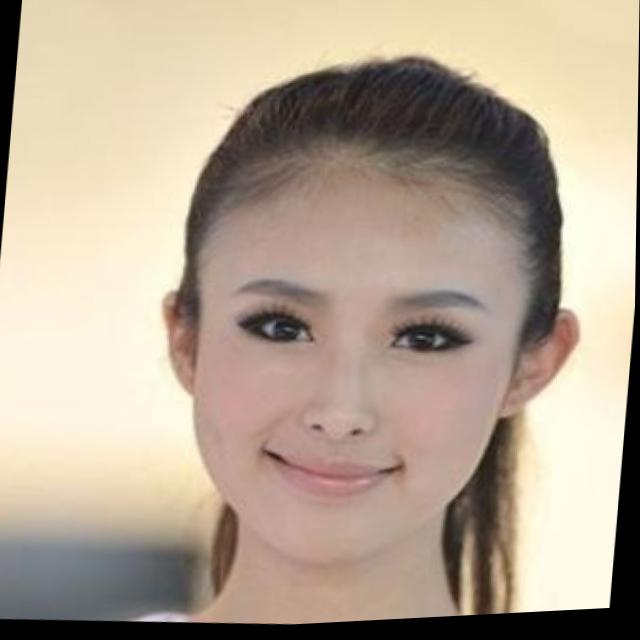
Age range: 21-44